Andreas Düben

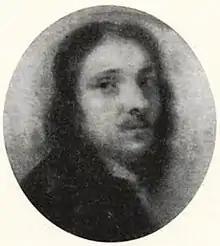
Andreas Düben, painted by unknown artist.

Andreas Düben (1597 – 7 July 1662) was a Swedish Baroque composer and organist, and father of Gustaf Düben. He was born near Leipzig and was admitted to Leipzig University in 1609. He studied with the renowned Dutch pedagogue Jan Pieterszoon Sweelinck from 1614 until 1620 when he secured a position as organist in the Swedish court orchestra in Stockholm. He was appointed conductor of that same group in 1640. In addition to his activities at court, he served as organist of the German Church (from 1625), and Storkyrkan (from 1649/50). His assistant at the German Church was Wilhelm Karges. His surviving works include two choral works, a number of instrumental dances, and a handful of organ works.